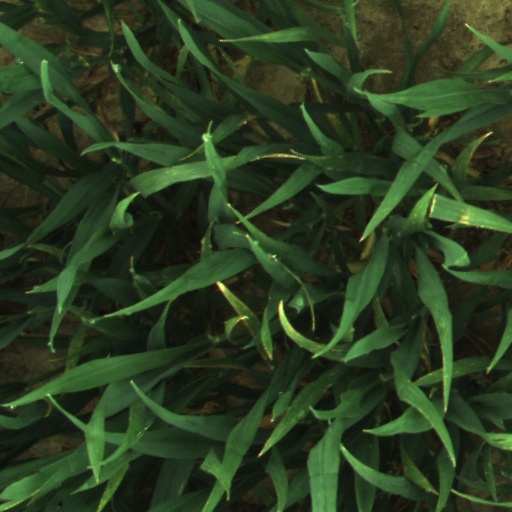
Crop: wheat